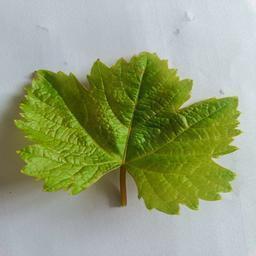
Label: Healthy Leaves